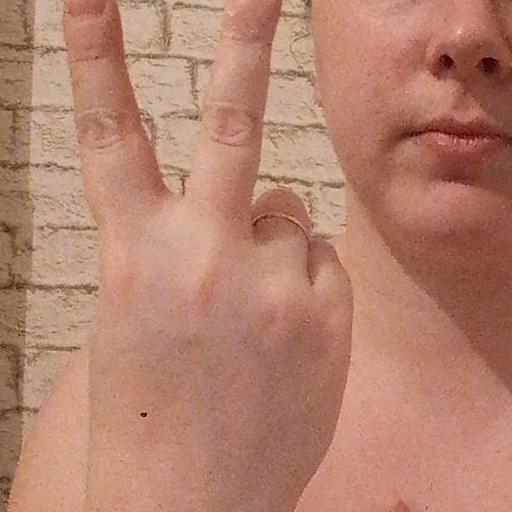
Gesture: peace_inverted